The Encyclopedic Palace of the World

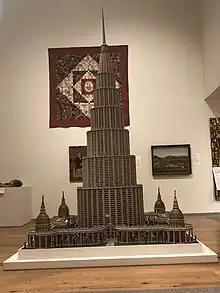
Encyclopedic Palace scultural model from the American Folk Art Museum

Auriti explained his conception in the following terms: “This building is an entirely new concept in museums, designed to hold all the works of man in whatever field, discoveries made and those which may follow." The artist intended for his concept to be realized by a skyscraper that would soar above the National Mall in Washington D.C. Had "The Encyclopedic Palace" been constructed, it would have stood 136-storeys and 2,322 feet high, making it the tallest building of its time (only to be surpassed by the Burj Khalifa in 2010).